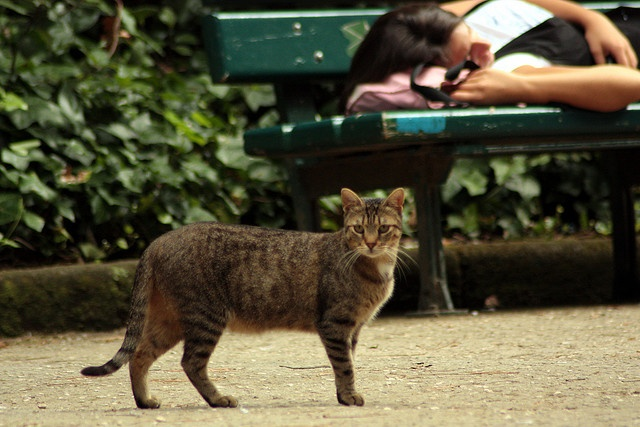
A stray cat standing on asphault in a public park.
a cat standing and peering in front of a bench
A cat is standing and looking forward underneath a bench where a woman is sleeping.
A cat faces the camera with a woman lying on a bench in the background.
A housecat walks past a bench where a woman is resting.